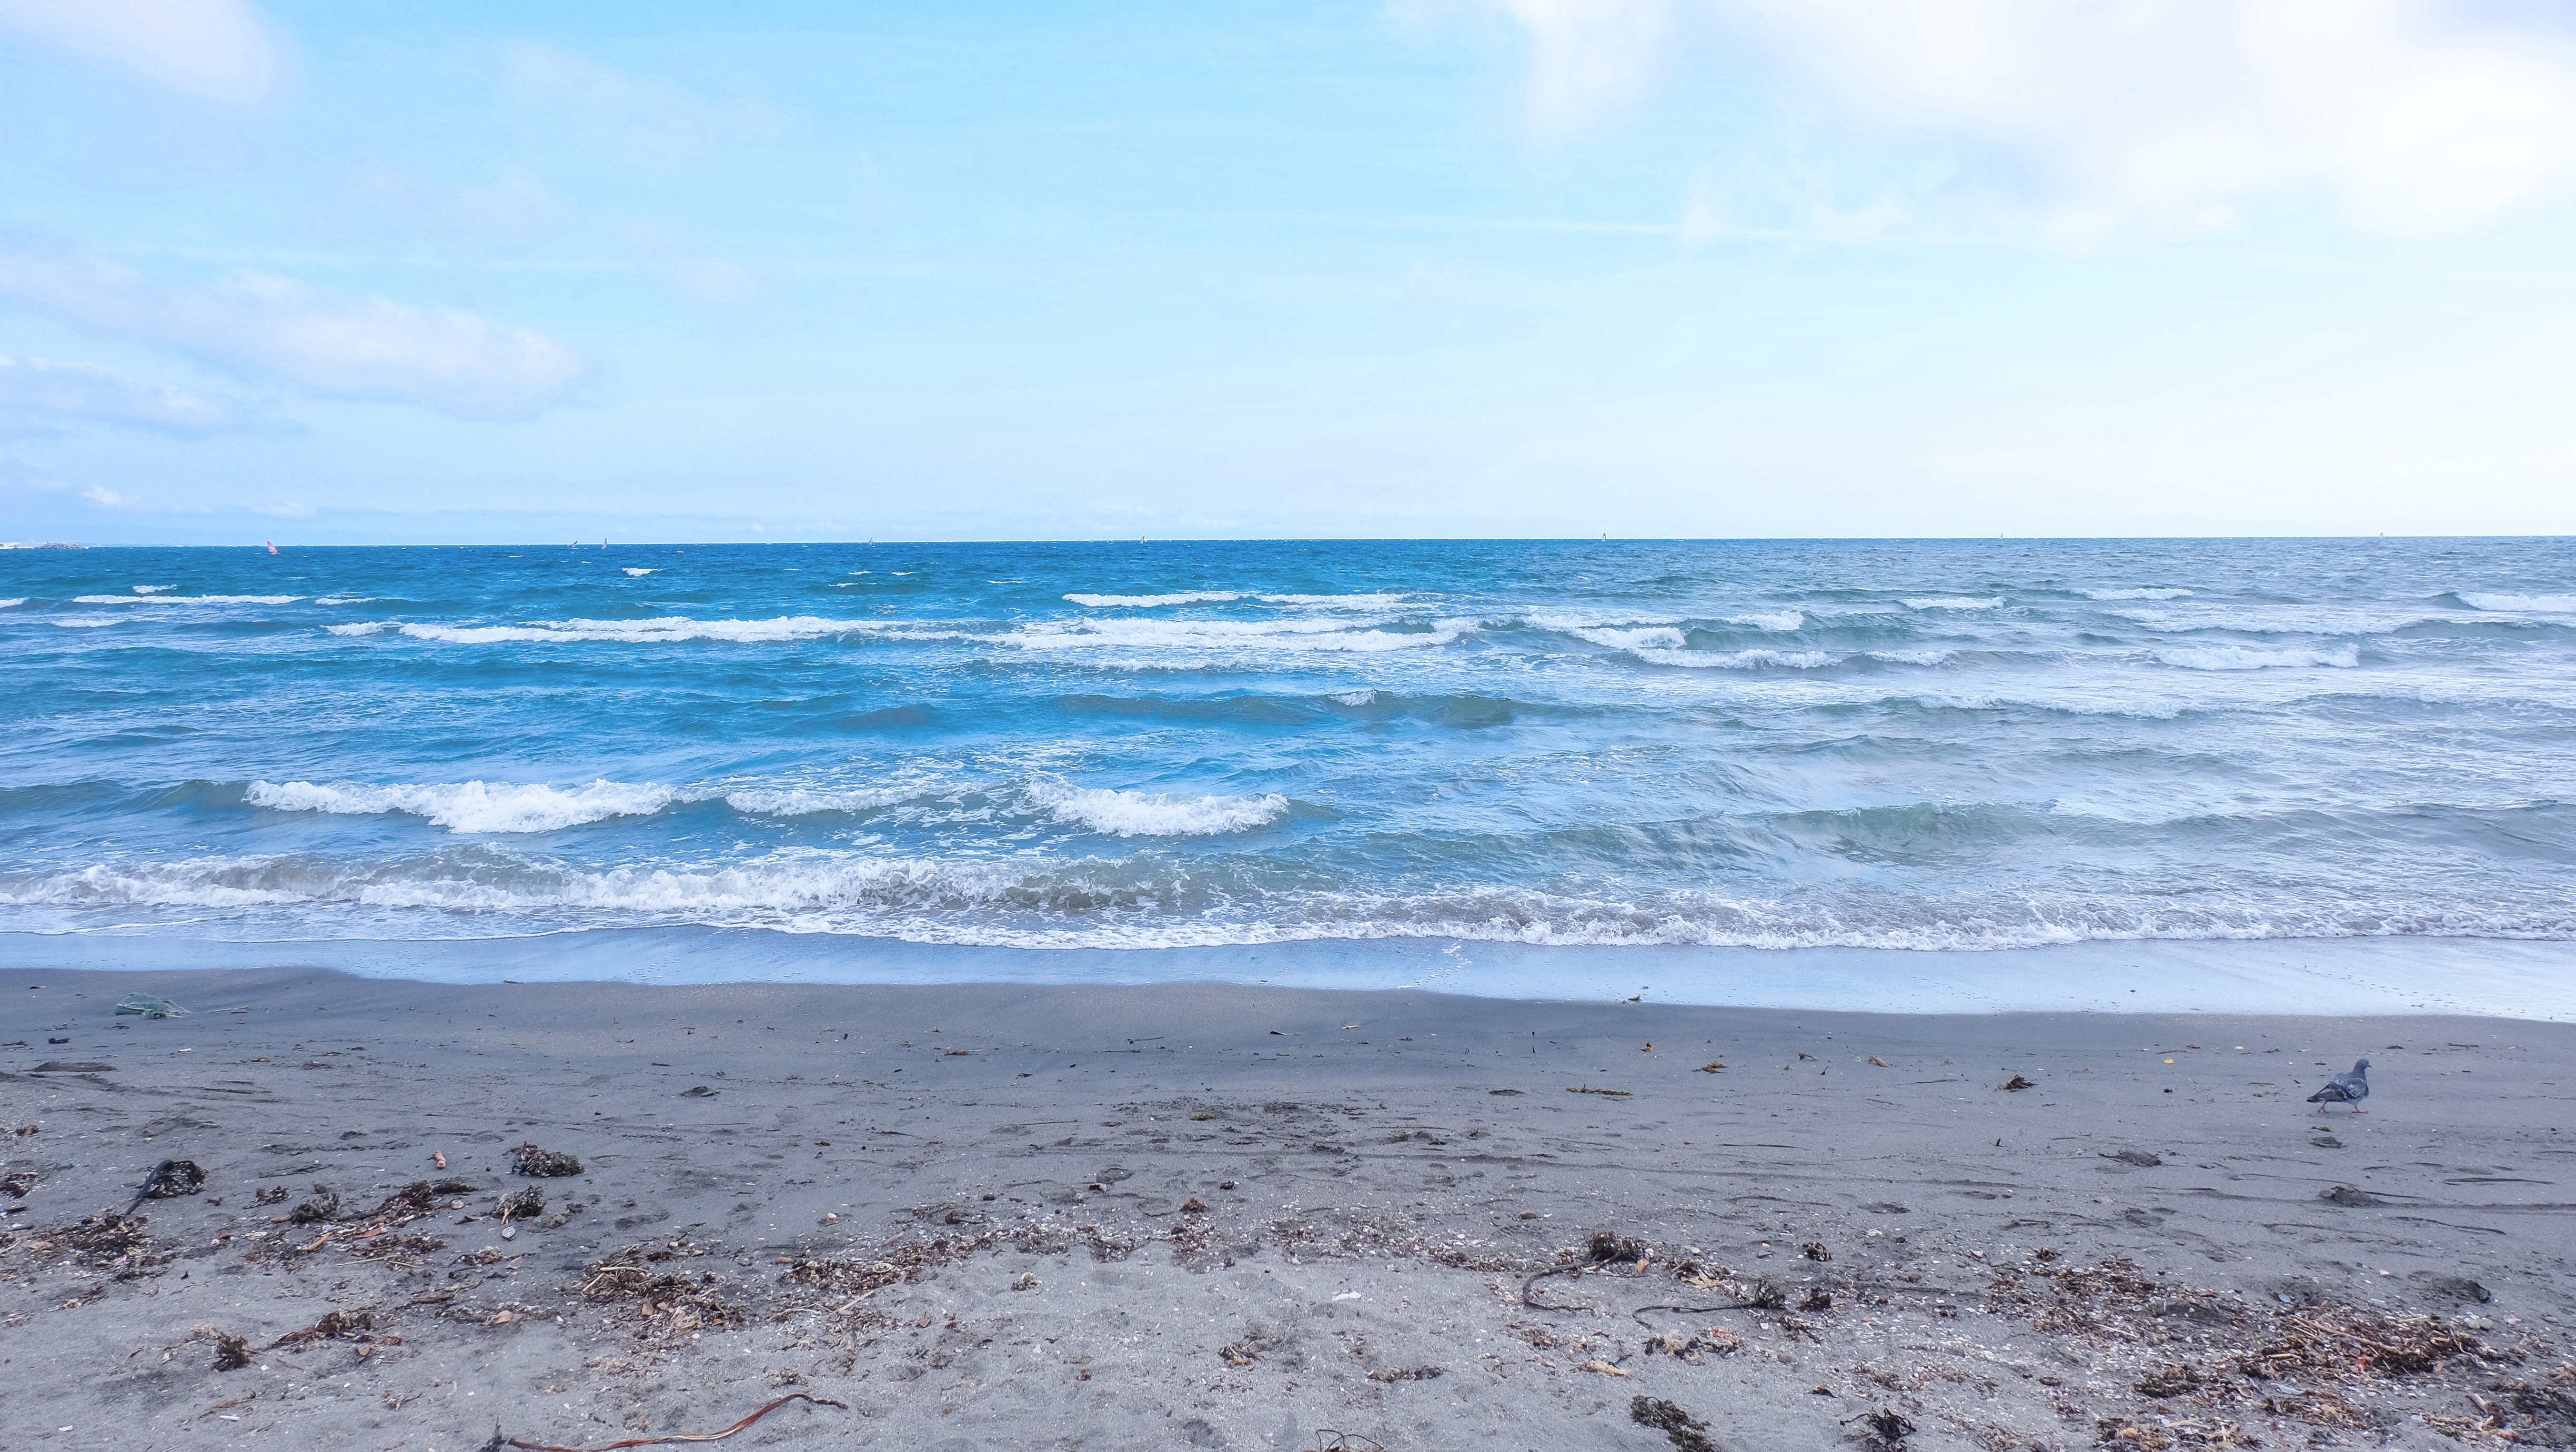
beach, sea, coast, sand, ocean, horizon, cloud, sky, shore, wave, material, body of water, cape, wind wave